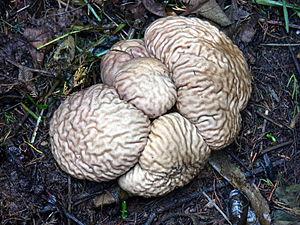
La Vesse-de-loup crâniforme est une espèce de vesses-de-loup de la famille des Agaricaceae. Elle pousse en Asie, en Australie et en Amérique du Nord, où elle croît sur le sol dans les forêts clairsemées. L'épithète de son nom fait allusion à la ressemblance de ce champignon avec le cerveau d'un animal. Le sporophore crâniforme, de couleur blanche à havane, mesure de 8 à 20 cm de large sur 6 à 20 de hauteur. D'abord lisse, la peau se ride, se fissure et s'écaille avec le temps. Elle finit par tomber pour exposer une gleba friable variant du jaune brunâtre au jaune olivâtre. Cette vesse-de-loup est comestible lorsque la gleba est encore ferme et blanche, avant qu'elle ne devienne friable et jaune brunâtre. Le champignon mûr sert d'hémostatique dans la médecine folklorique ou traditionnelle en Chine, au Japon et chez les Ojibwés.